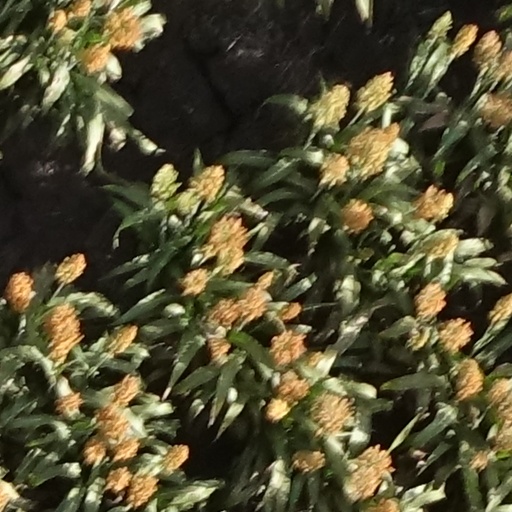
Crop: sorghum